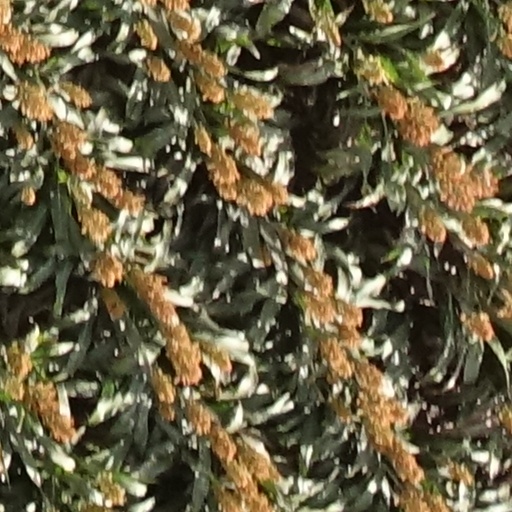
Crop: sorghum